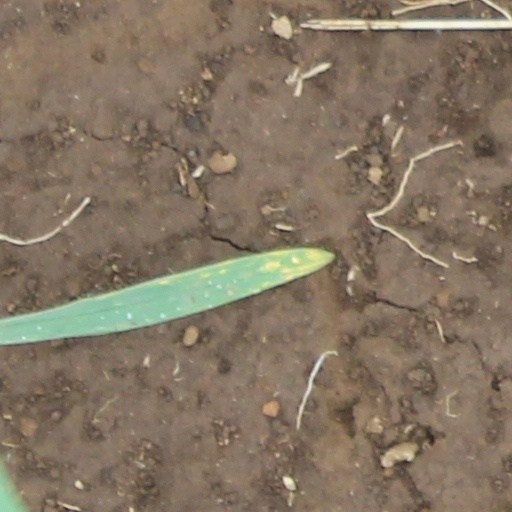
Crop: wheat